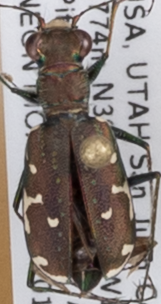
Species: Cicindela punctulata punctulata
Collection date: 2018-07-24
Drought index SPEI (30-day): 0.39
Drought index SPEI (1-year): -2.09
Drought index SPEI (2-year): -2.09